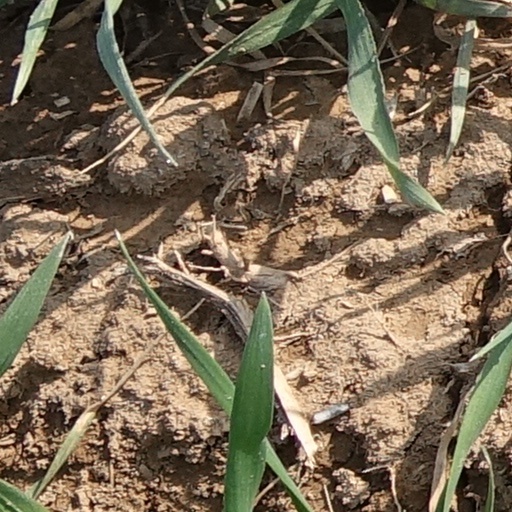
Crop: wheat